Arab Orthodox Movement

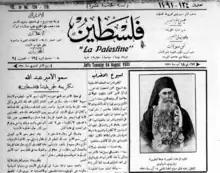
Falastin newspaper front page headline reporting on Patriarch Damianos' death, 18 August 1931

In 1931, Patriarch Damianos died, and the laity quickly moved to renew their claims, by highlighting how the 1926 British commission sympathized with their stance; how Antioch Patriarchate had been inclusive of its Arab clergy and laity; and how the Jerusalem Patriarchate should be Palestinian and not Greek. They regarded the Greek claim of ownership of holy sites as "groundless and arrogant". They added: "The Patriarchate is an Orthodox institution in Palestine. The Patriarch and the Fraternity are Palestinians. The Community is Palestinian and the Shrines are in Palestine". A meeting was held in Jerusalem attended by 400 notables, Arab priests and the Orthodox community, that refused to recognize any patriarch elected without community's consent.